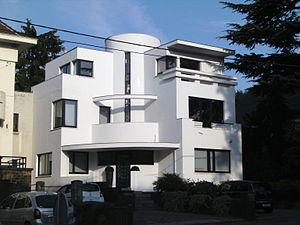
Loverval (Gerpinnes-Belgique) - chaussée de Philippeville, 13 - architecte Marcel Leborgne
Loverval est une section de la commune belge de Gerpinnes, située en Région wallonne dans la province de Hainaut.
Marcel Leborgne est un architecte belge né à Gilly le 15 avril 1898 et mort à Charleroi le 22 janvier 1978, membre d'une famille d'architectes, son œuvre, moderniste pour l'essentiel, même si son parcours est en marge du mouvement moderne en Belgique, est avant tout carolorégienne.